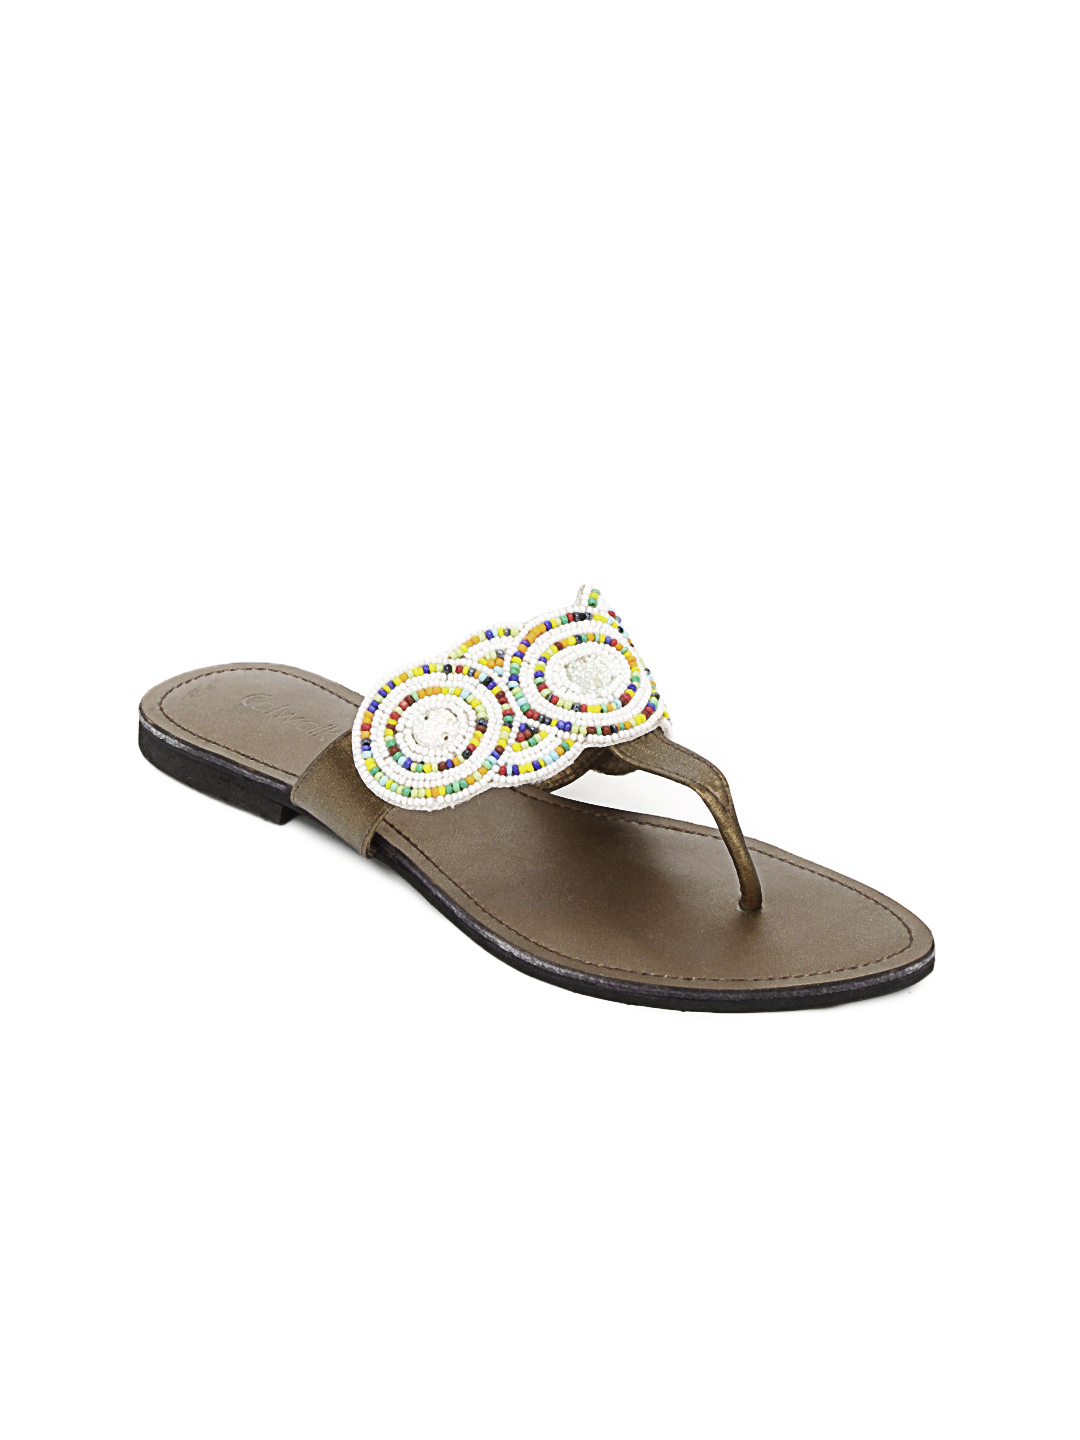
Catwalk Women White Beaded Flats
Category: Footwear / Shoes / Heels
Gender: Women
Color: White
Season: Winter 2015
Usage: Ethnic